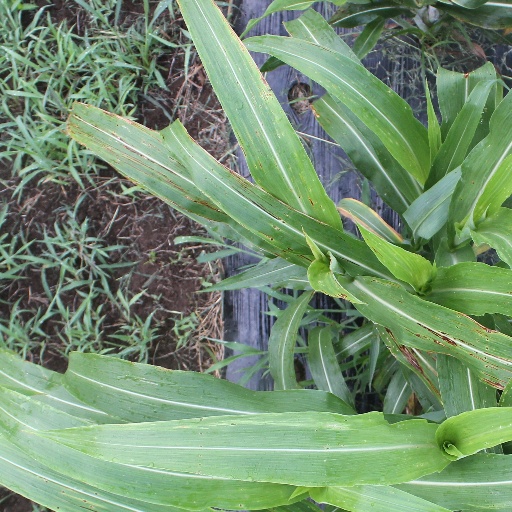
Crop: sorghum